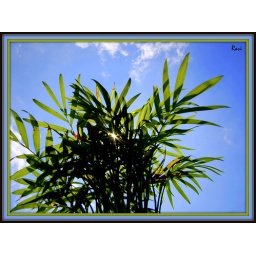
You & I in this beautiful world, green grass, blue sky...